German occupation of Belgium during World War II

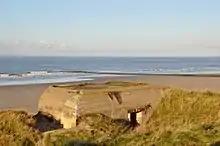
A German bunker of the Atlantic Wall near Ostend, constructed by

Living standards in occupied Belgium decreased significantly from pre-war levels. Wages stagnated, while the occupying authorities tripled the amount of money in circulation, leading to rampant inflation.